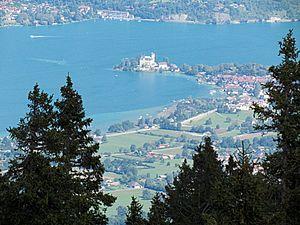
Vue sur la presqu'île et le château de Duingt depuis la montagne du Semnoz # Haute-Savoie (74) .
Duingt est une commune française située dans le département de la Haute-Savoie, en région Auvergne-Rhône-Alpes. Village de la rive gauche du lac d'Annecy, la commune comptait 972 habitants en 2017.